Sécheresses

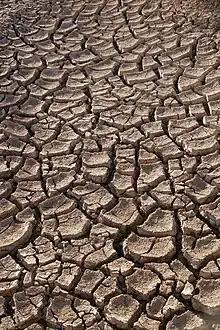

Sécheresses (Drought), FP 90, is a cantata by Francis Poulenc for mixed choir (SATB) composed in 1937 on poems by Edward James who commissioned it. It was regarded as a failure when it was premiered in 1938, but a great success when it was performed again in 1953.